Tauferer Ahrntal

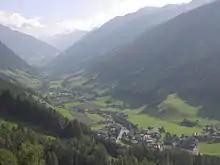
Ahrntal

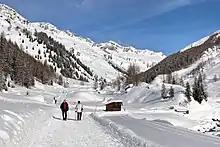
The rear part of the Ahrntal in winter

The Tauferer Ahrntal denotes the valley of the Ahr River, a tributary valley of the Puster Valley in South Tyrol, Italy. It is commonly divided into the Tauferer Tal ("Val di Tures"), stretching from the confluence with the Rienz River near Bruneck up to Sand in Taufers, and the Ahrntal ("Valle Aurina") proper up to the source in Prettau.